Nkwe ya Boronse

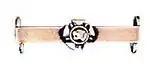
Bar to the Nkwe ya Boronse - Bronze Leopard

A Bar may be awarded for every subsequent action which would make recipients eligible for the award of the same decoration. The decoration and Bar may be awarded posthumously.